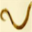
Label: worm